Stephen Mulhern

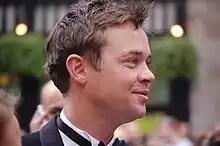
Mulhern at the BAFTAs in 2008

From 2006 to 2007, Mulhern hosted the ITV2 spin-off "Dancing on Ice: Defrosted", while Phillip Schofield and Holly Willoughby hosted the main show.